Dipsea Race

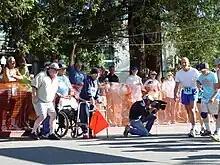
Jack Kirk, who ran in 67 consecutive races from 1930–2002, started the 2004 race.

Because of the nature of the course, the field of competitors is limited to 1,500. It is a popular race, and thousands of people apply for entry every year. This makes it difficult for people, particularly those who have never run it before, to get accepted into the race.